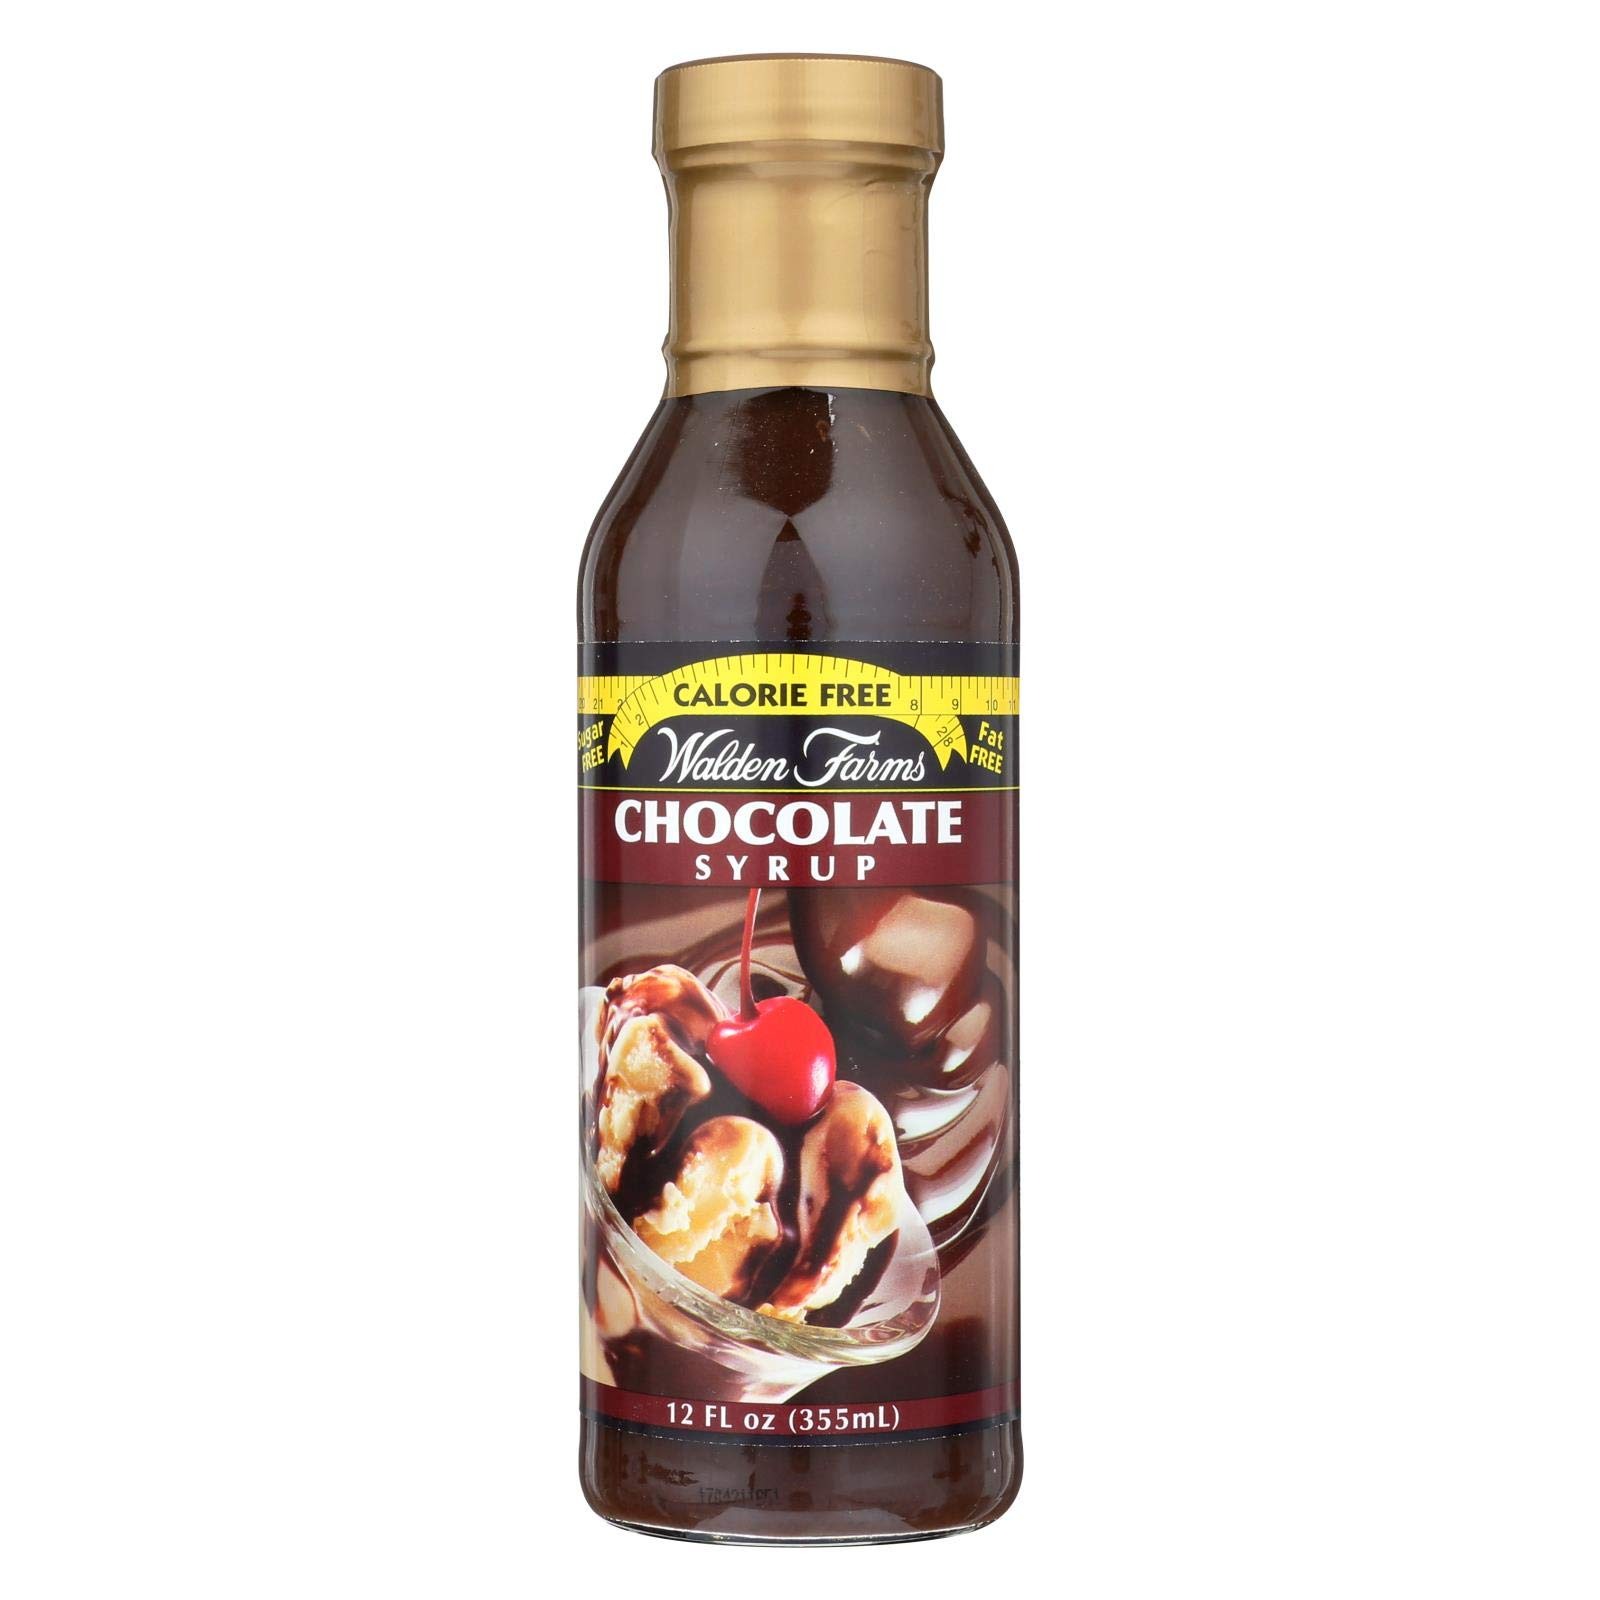
Item Name: Walden Farms Calorie Free Strawberry Syrup (6x12 Oz)
Bullet Point 1: FAT FREE*** GLUTEN-FREE*** SUGAR FREE*** ZERO CALORIE***ONE 12 OZ. BOTTLE OF WALDEN FARMS CHOCOLATE SYRUP
Bullet Point 2: Naturally Sweet, Delicious Taste We want your pancakes, waffles, and French toast to really feel like youre having a full, exciting breakfast, especially when it comes to sweetness, which is why our naturally sweet syrup hits all the right taste buds.
Bullet Point 3: Cut the Carbs, Not Your Favorite Foods This sugar free syrup not only tastes amazing but its better for supporting a wider range of diets including vegan, keto, paleo, and those with a basic focus on health and wellness.
Bullet Point 4: Non-GMO and Dairy Free Quality and taste are our two most important factors when making this keto syrup for pancakes and waffles which is why its a non-dairy, gluten free, non-GMO syrup that tastes great without all the additives.
Bullet Point 5: Wide-Mouth, Easy-Pour Bottle Easier for kids and adults to use our pancake syrup comes in an 12 oz. bottle with a wider mouth to make it easy to pour without making a sticky mess. Important for anyone who loves a sweet breakfast.
Product Description: FOR RECIPE INSPIRATION AND CREATIVE USAGE IDEAS, VISIT WALDENFARMS.COM***NATURALLY FLAVORED WITH OTHER NATURAL FLAVORS***NEW LOOK & GREAT TASTE***RICH & FLAVORFUL***SCAN FOR FOOD INFO OR CALL (877) 880-6145***SMALL SWAPS SAVE CALORIES? GUILT FREE CALORIE FREE FAT FREE SUGAR FREE DAIRY FREE GLUTEN FREE CHOLESTEROL FREE
Value: 72.0
Unit: OZ

Price: 4.79